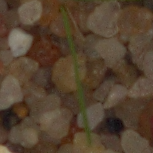
Label: loose_silkybent